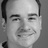
Emotion: happy